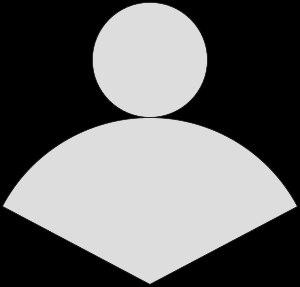
En géométrie, le patron d'une surface est une figure géométrique plane qui permet de reconstituer cette surface après des pliages et parfois des torsions. On dit que le solide est décomposé.